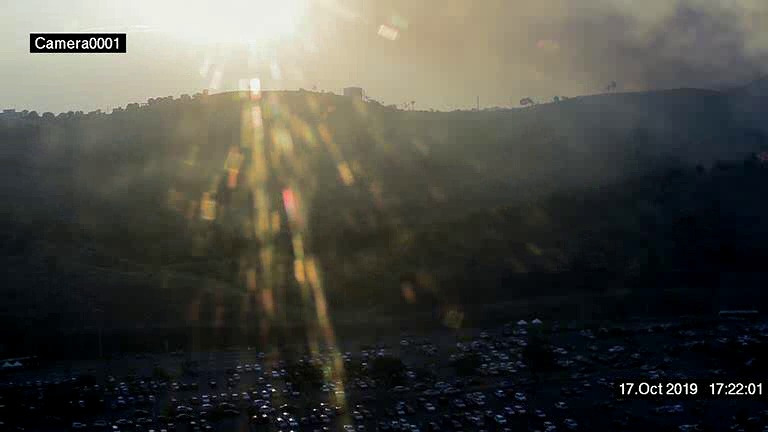
Fire: no
Smoke: yes